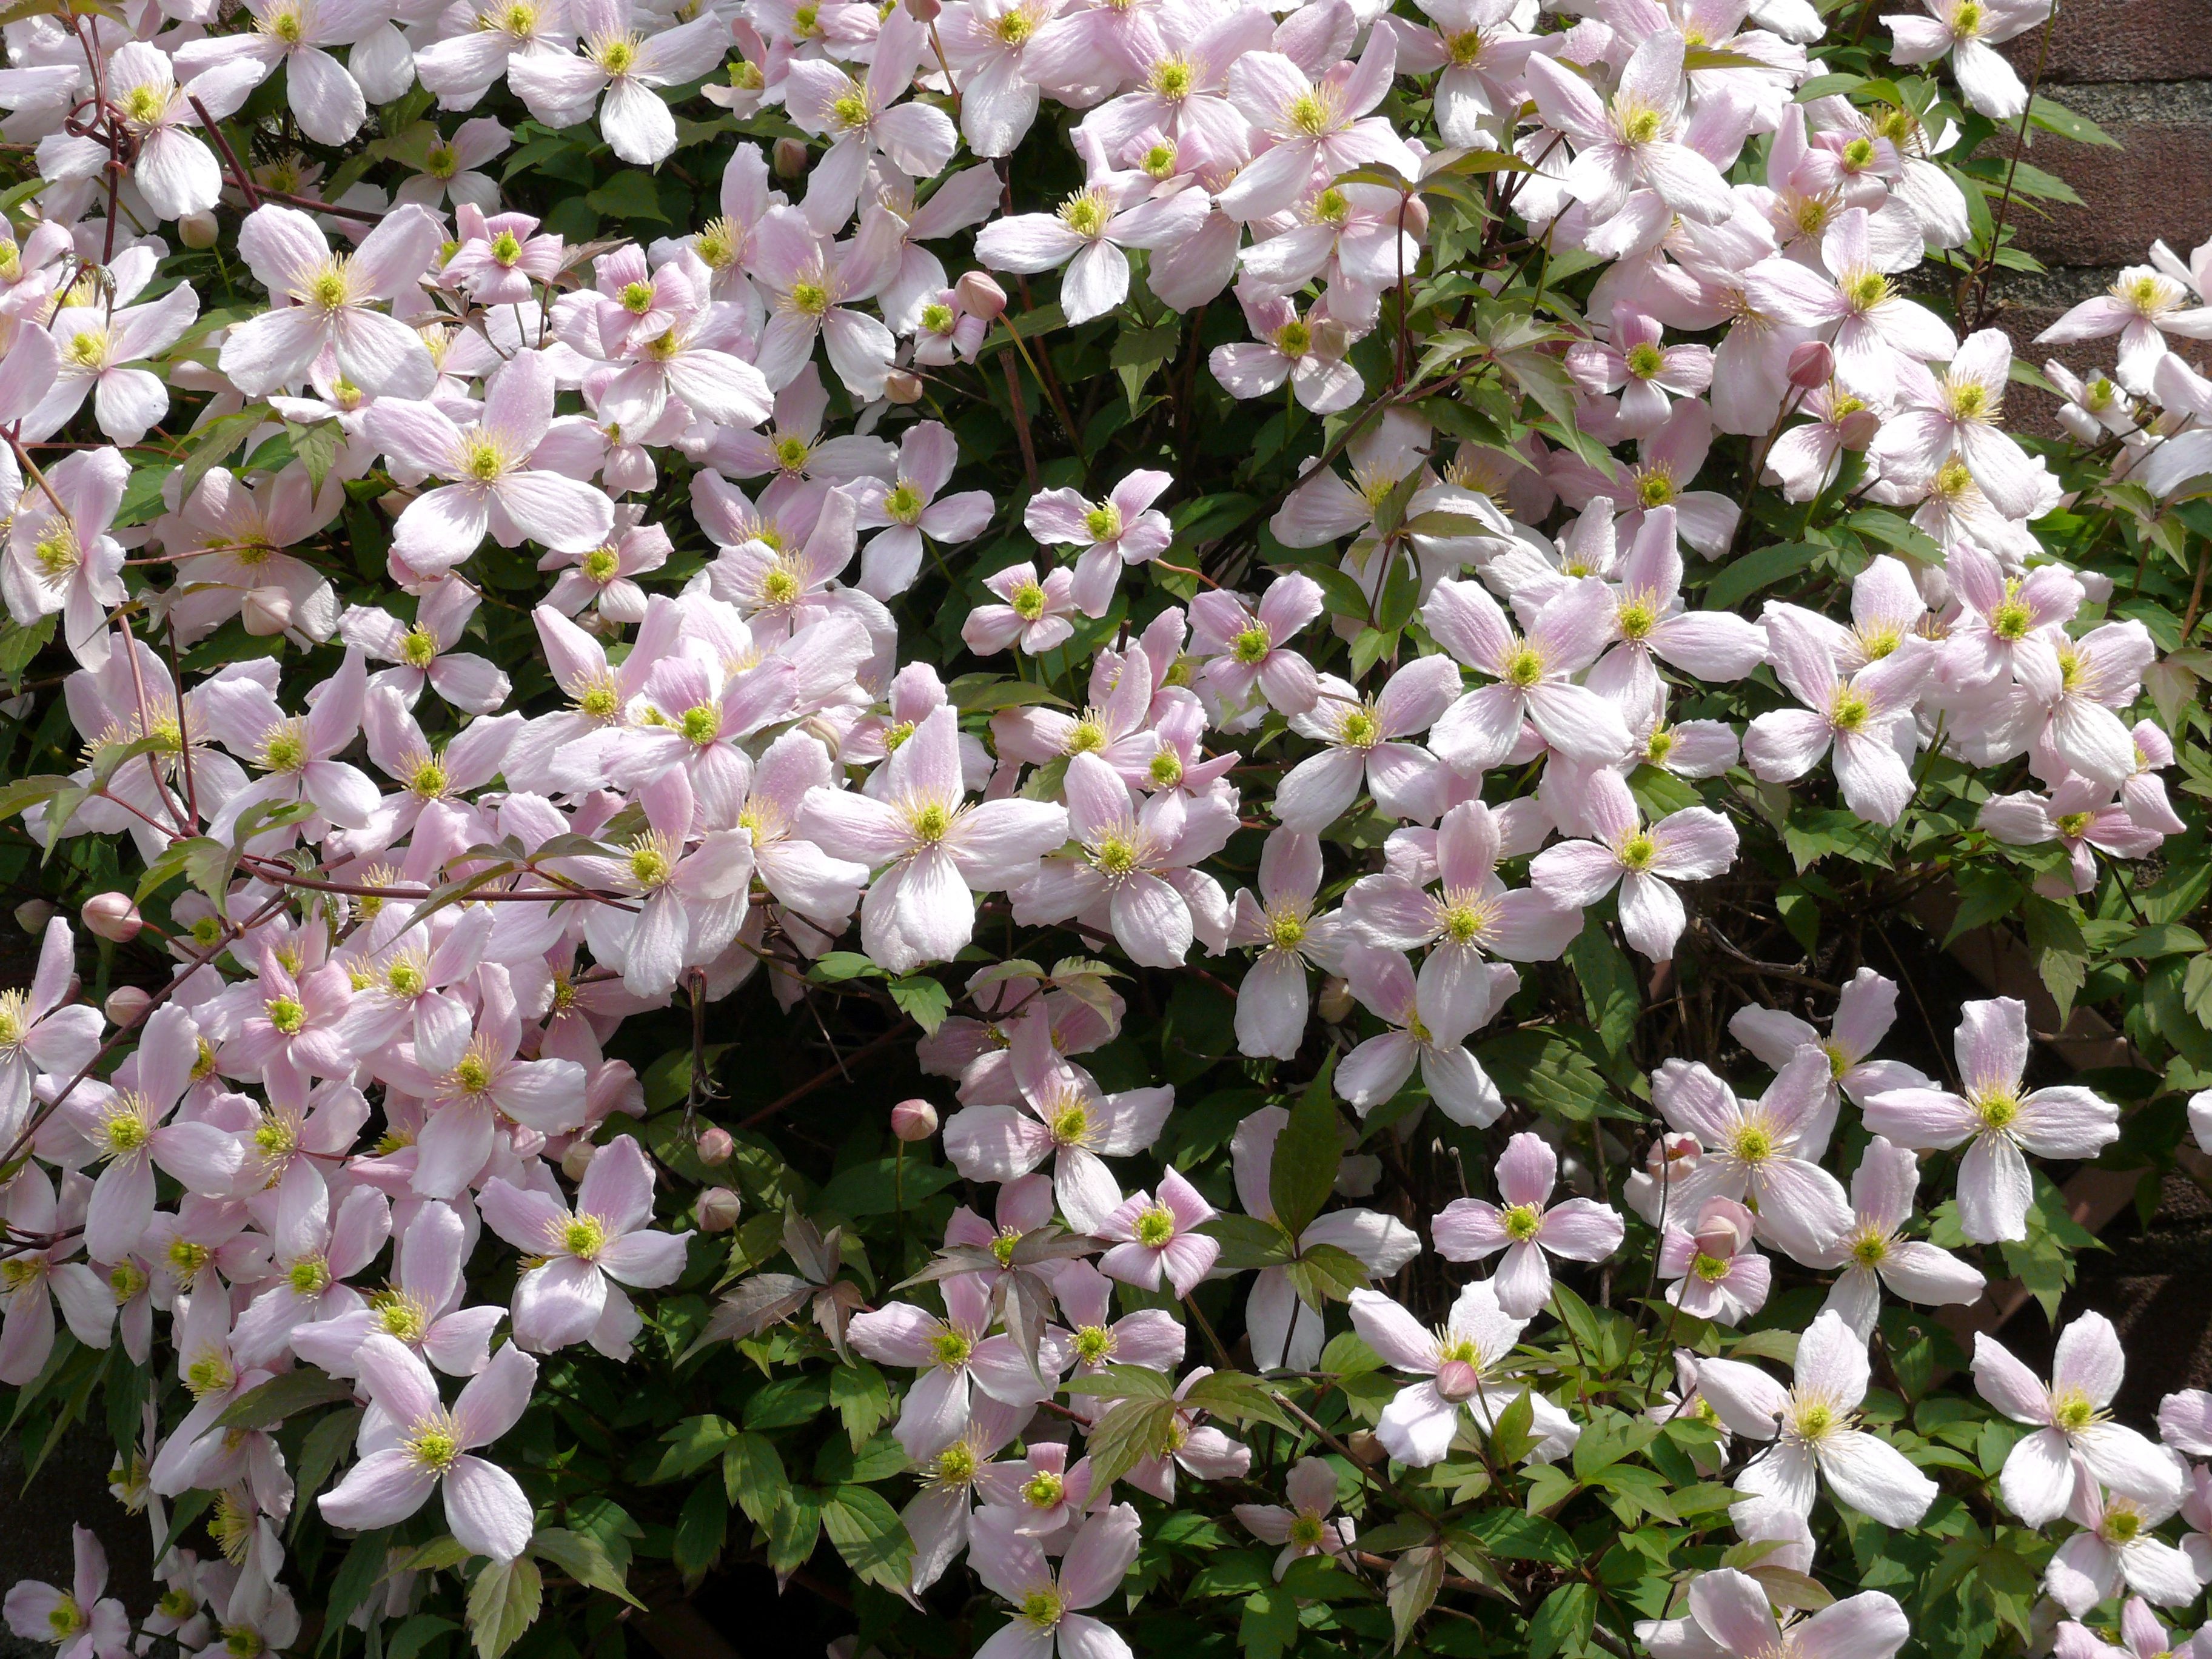
blossom, plant, flower, rose, herb, botany, flora, wildflower, flowers, shrub, clematis, flowering, candytuft, garden plant, jasmine, flowering plant, land plant, breckland thyme, evergreen candytuft, alyssum